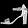
Label: Sandal